Hansel and Gretel: An Opera Fantasy

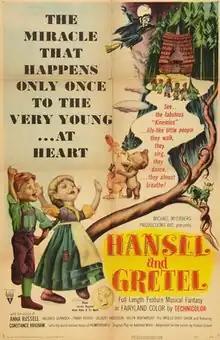
Theatrical release poster

Hansel and Gretel is a 1954 stop-motion animated theatrical feature film released by RKO Radio Pictures.